Something's Got a Hold on Me

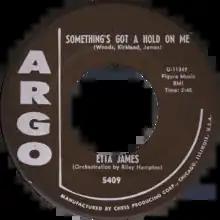
One of side-A labels of the US single

"Something's Got a Hold on Me" is a song by American singer Etta James. The song was written by James, Leroy Kirkland and Pearl Woods, while production was handled by Leonard and Phil Chess. It was released in 1962 as the third single from her 1962 self-titled album as a 7" vinyl disc. Musically, "Something's Got a Hold on Me" is an R&B track with elements of soul, blues and gospel. Upon its release, the single was an R&B hit, peaking at number four on the "Billboard" Hot R&B Sides chart.